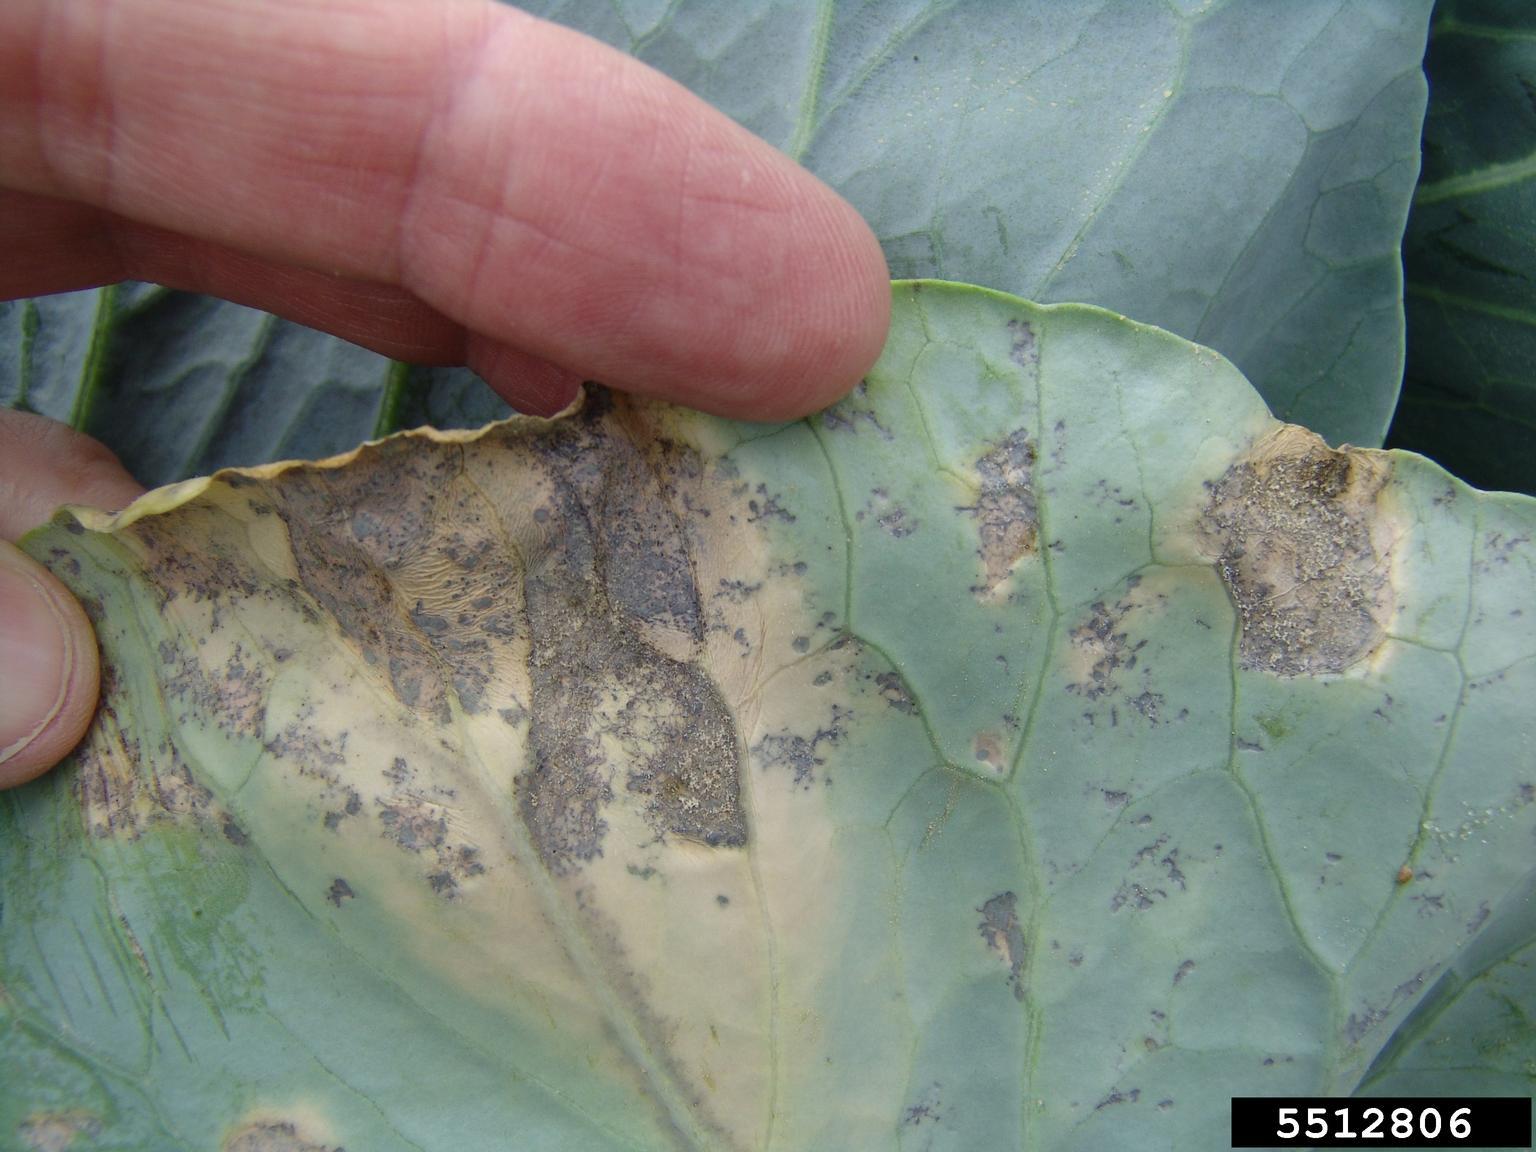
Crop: unknown
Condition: cabbage_cabbage_downy_mildew